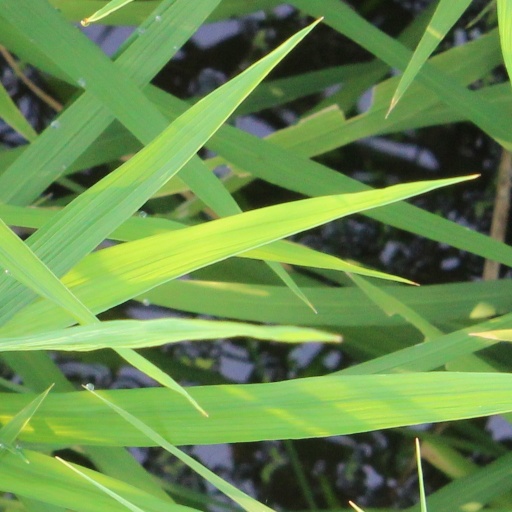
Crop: rice